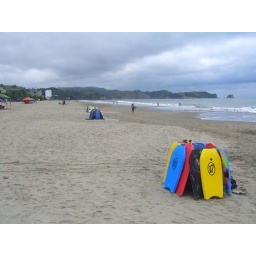
as clear as the sky got that day in Atacames